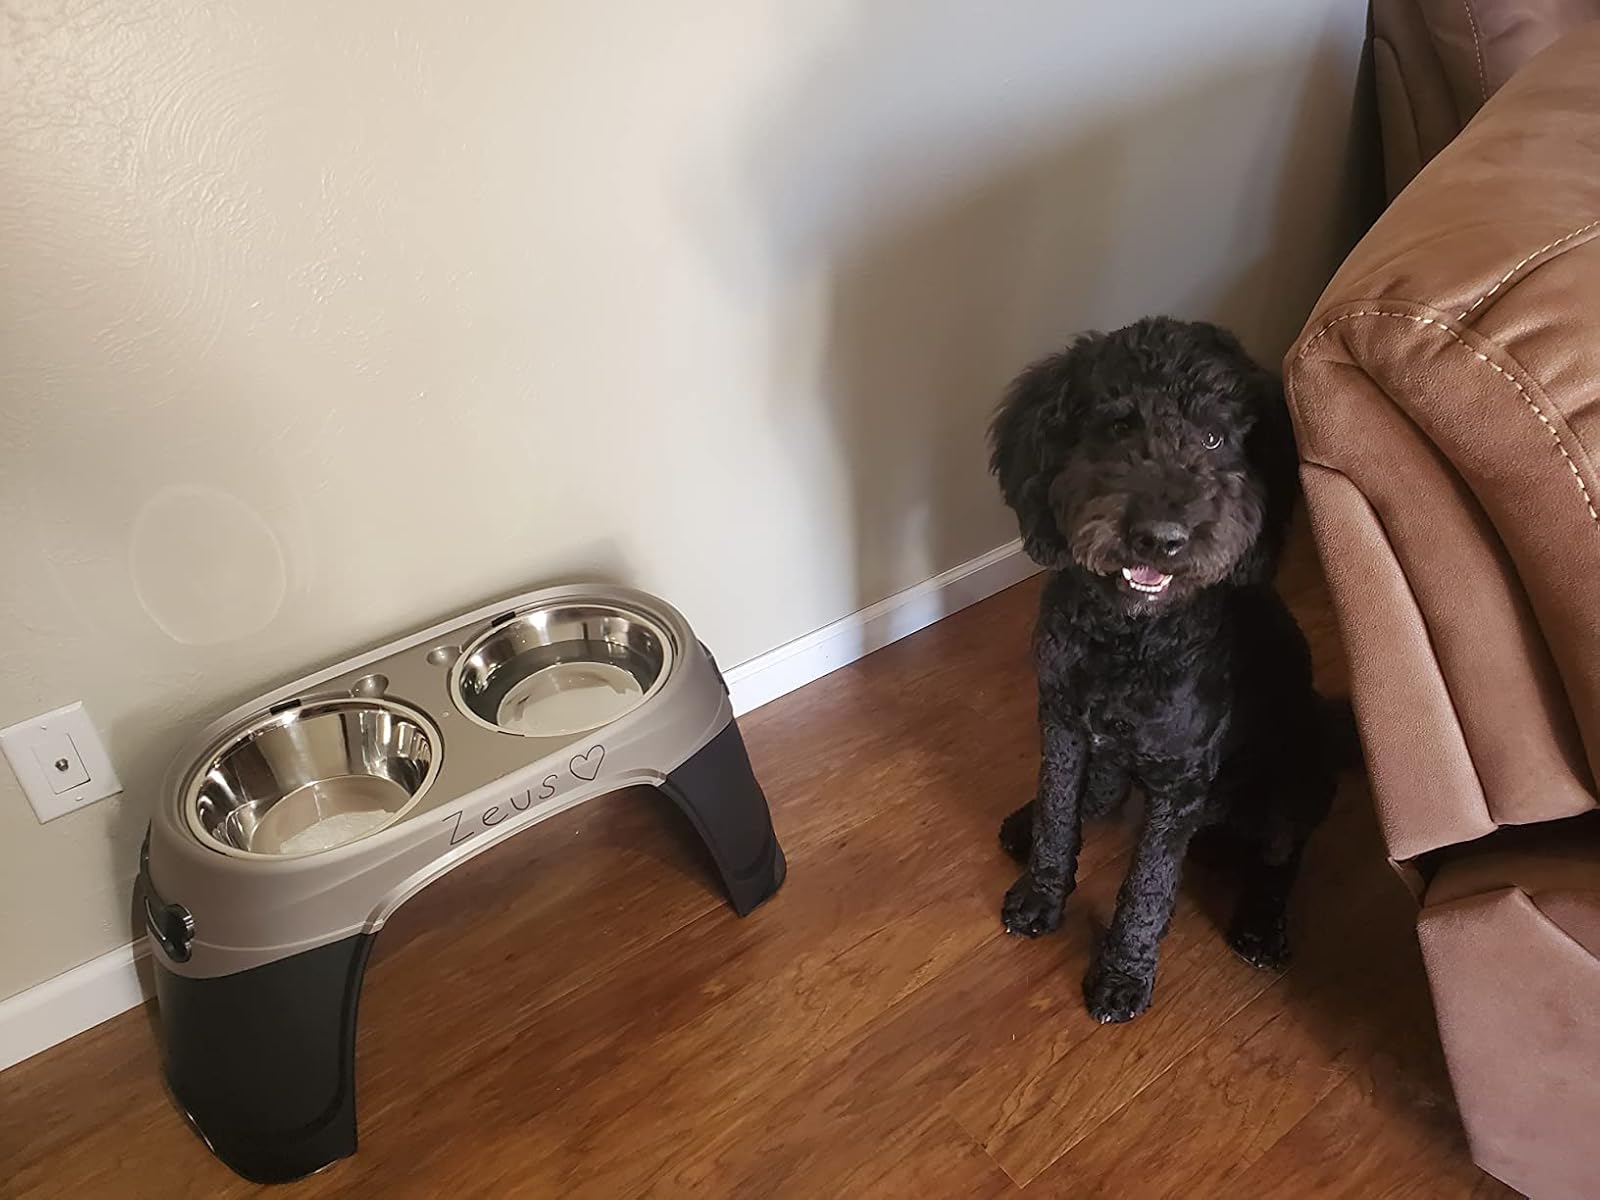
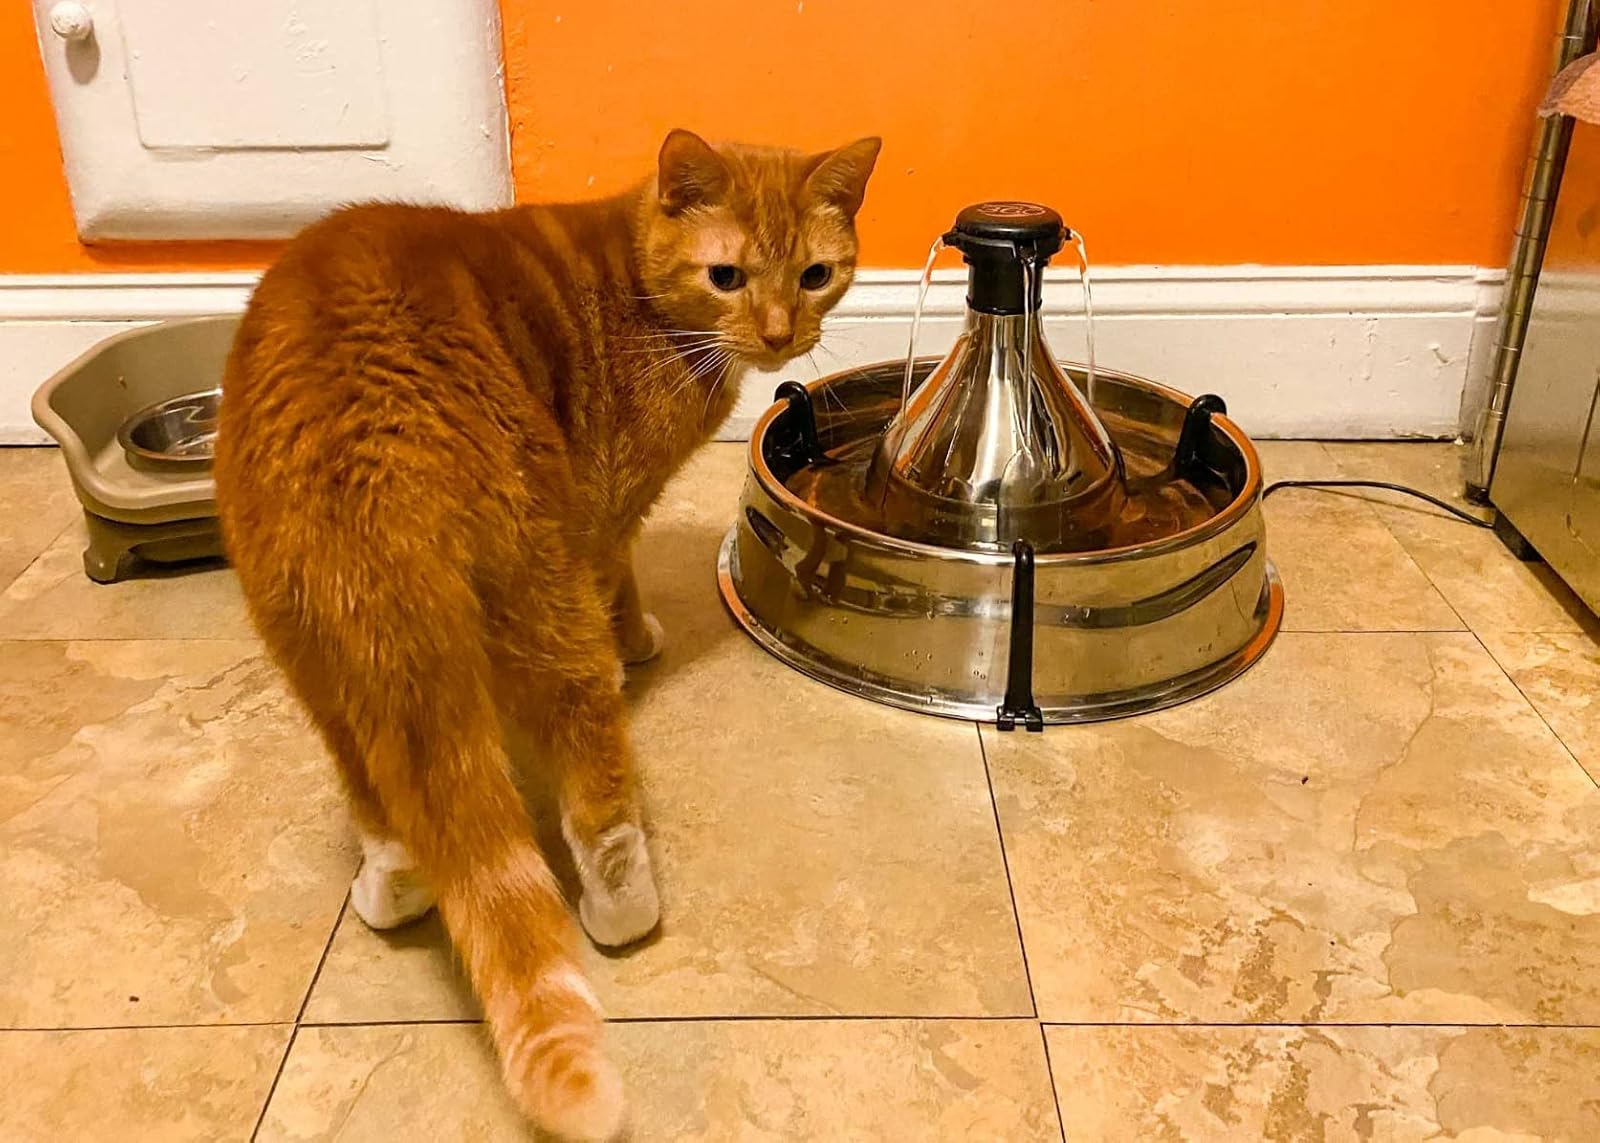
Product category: items_bowl
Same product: no